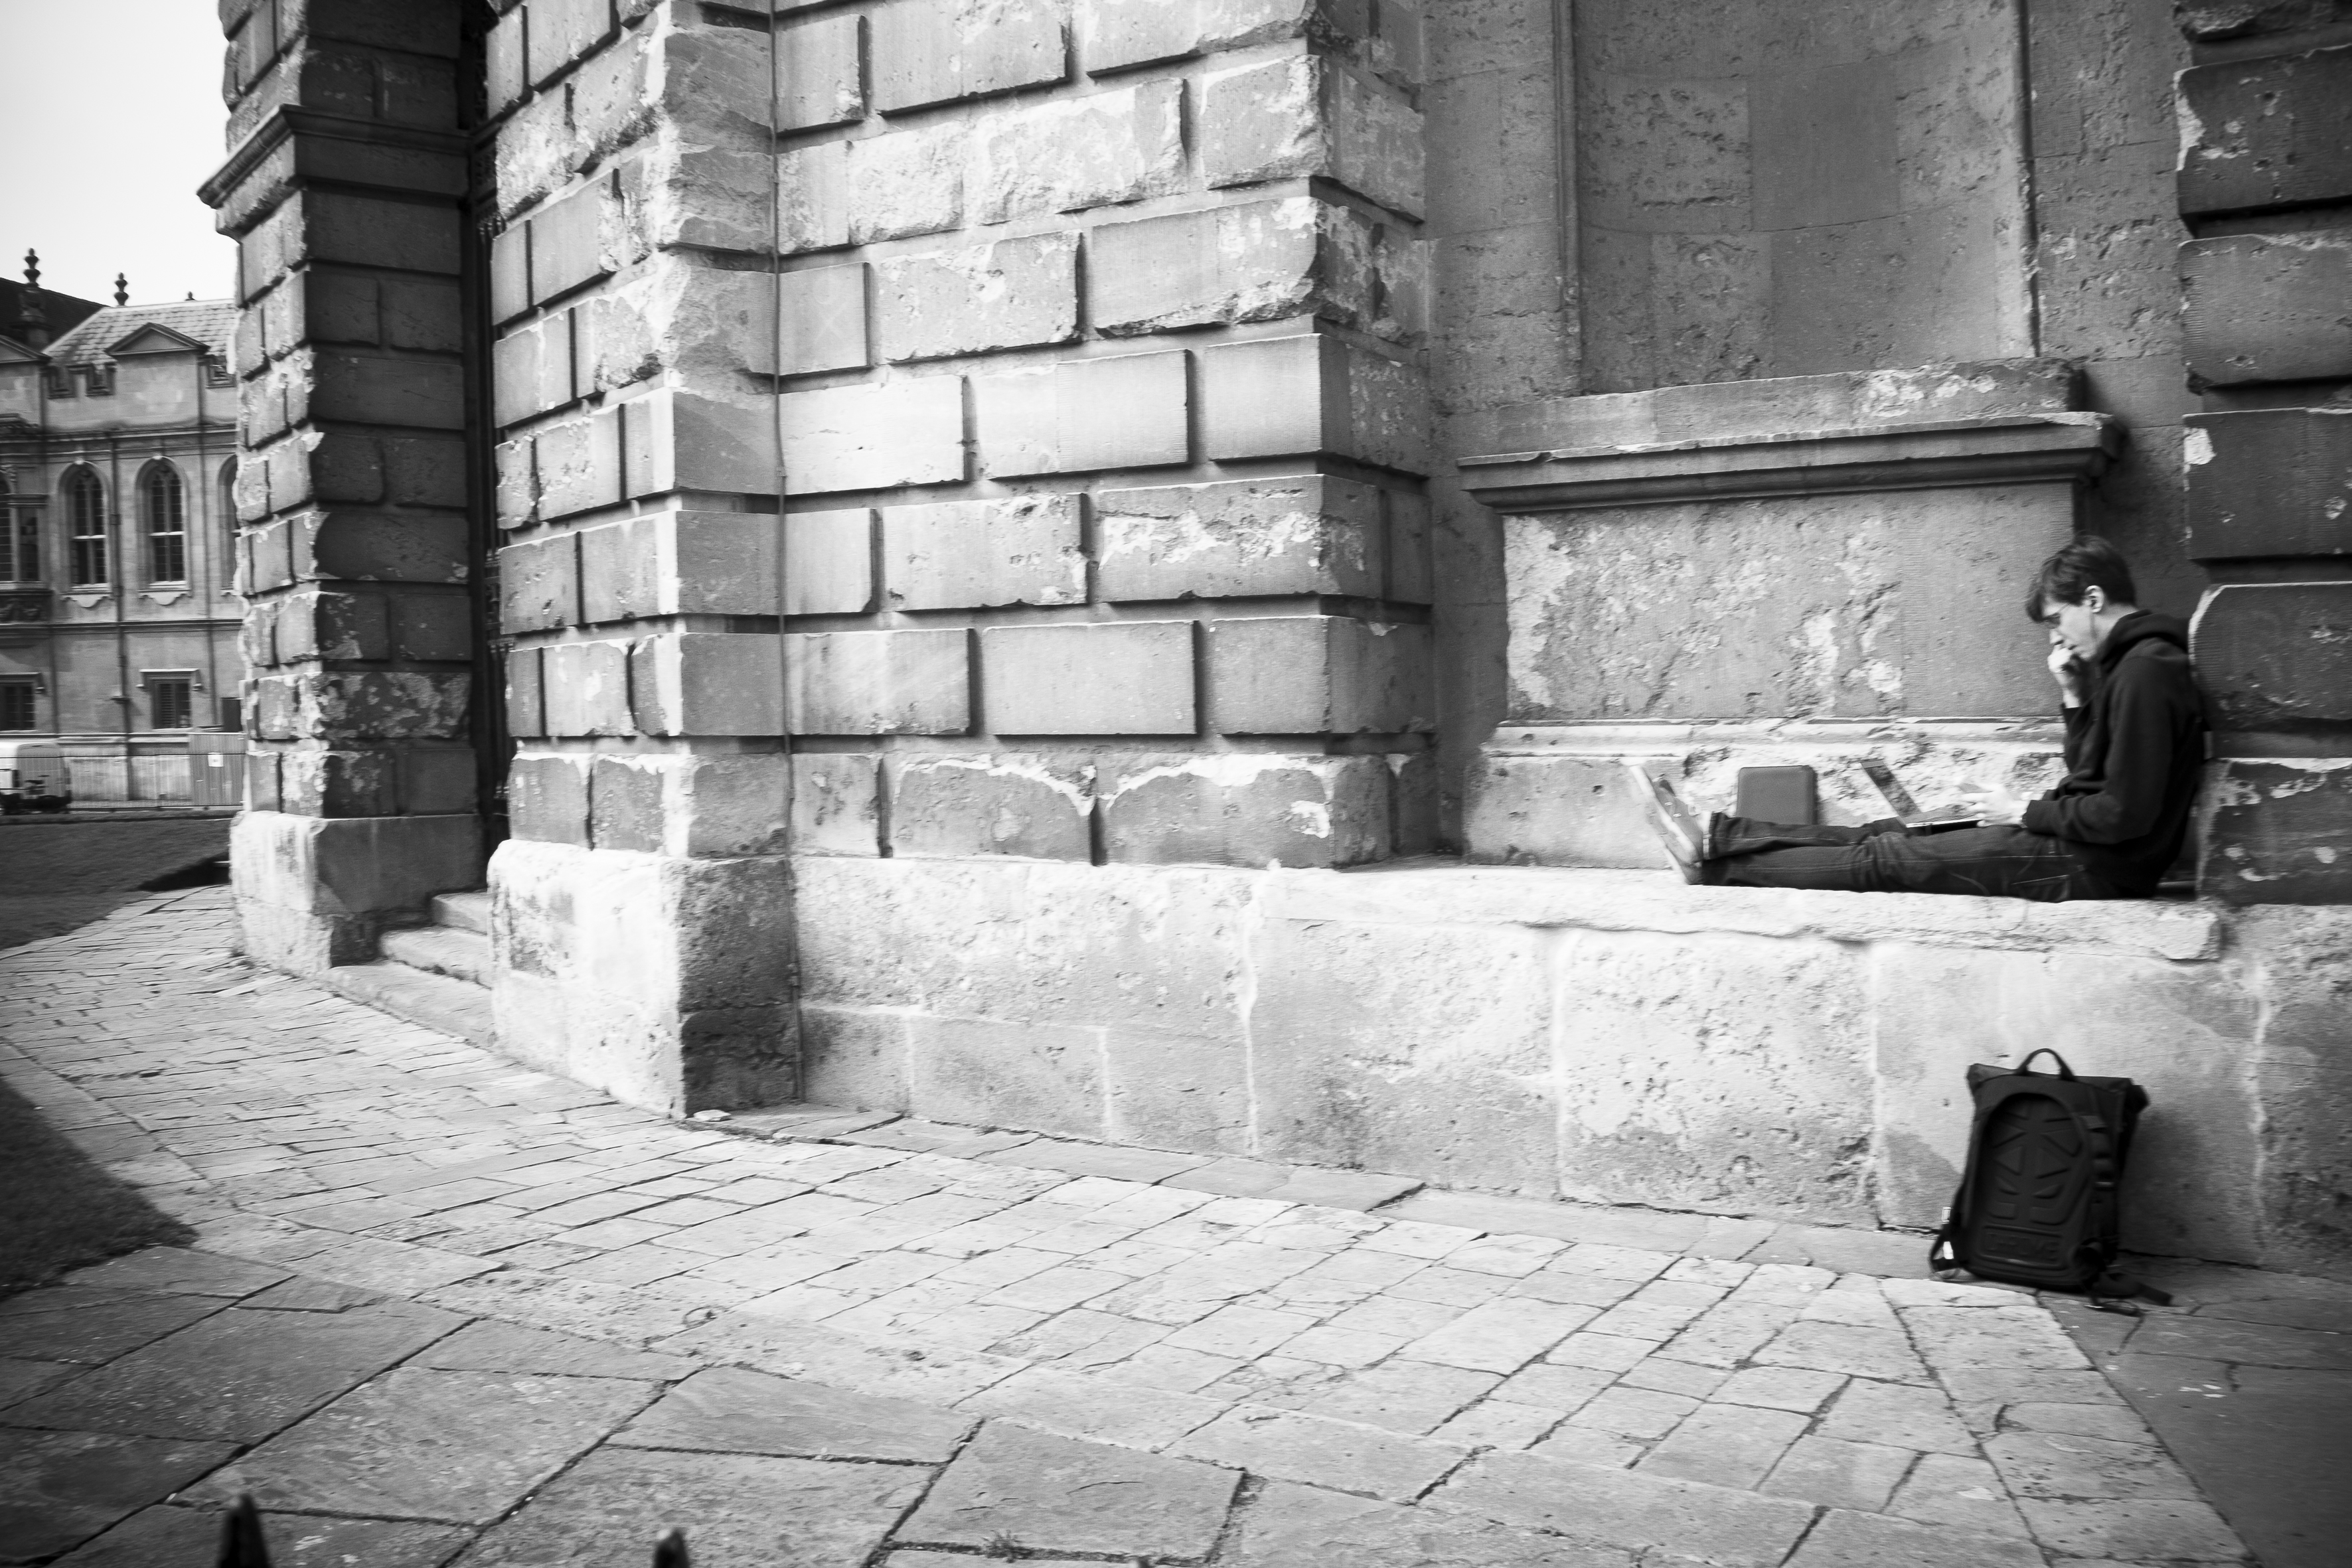
black and white, road, white, street, photography, house, alley, urban, wall, travel, fujifilm, black, monochrome, uk, england, bw, blackandwhite, blackwhite, temple, ngc, photograph, noiretblanc, unitedkingdom, image, fuji, oxford, shape, fujixt1, fujix, urban area, monochrome photography